VTOL

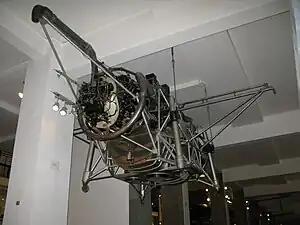
"Flying Bedstead"- Rolls-Royce Thrust Measuring Rig

In 1947, the Ryan X-13 Vertijet, a tailsitter design, was ordered by the US Navy, who then further issued a proposal in 1948 for an aircraft capable of VTOL aboard platforms mounted on the afterdecks of conventional ships. Both Convair and Lockheed competed for the contract but in 1950, the requirement was revised, with a call for a research aircraft capable of eventually evolving into a VTOL ship-based convoy escort fighter.